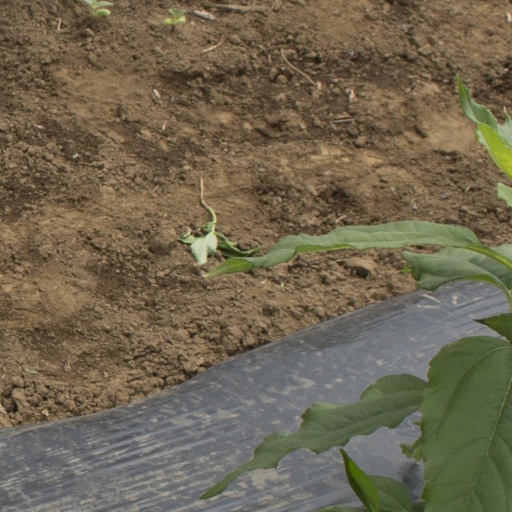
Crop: Jerusalem artichoke